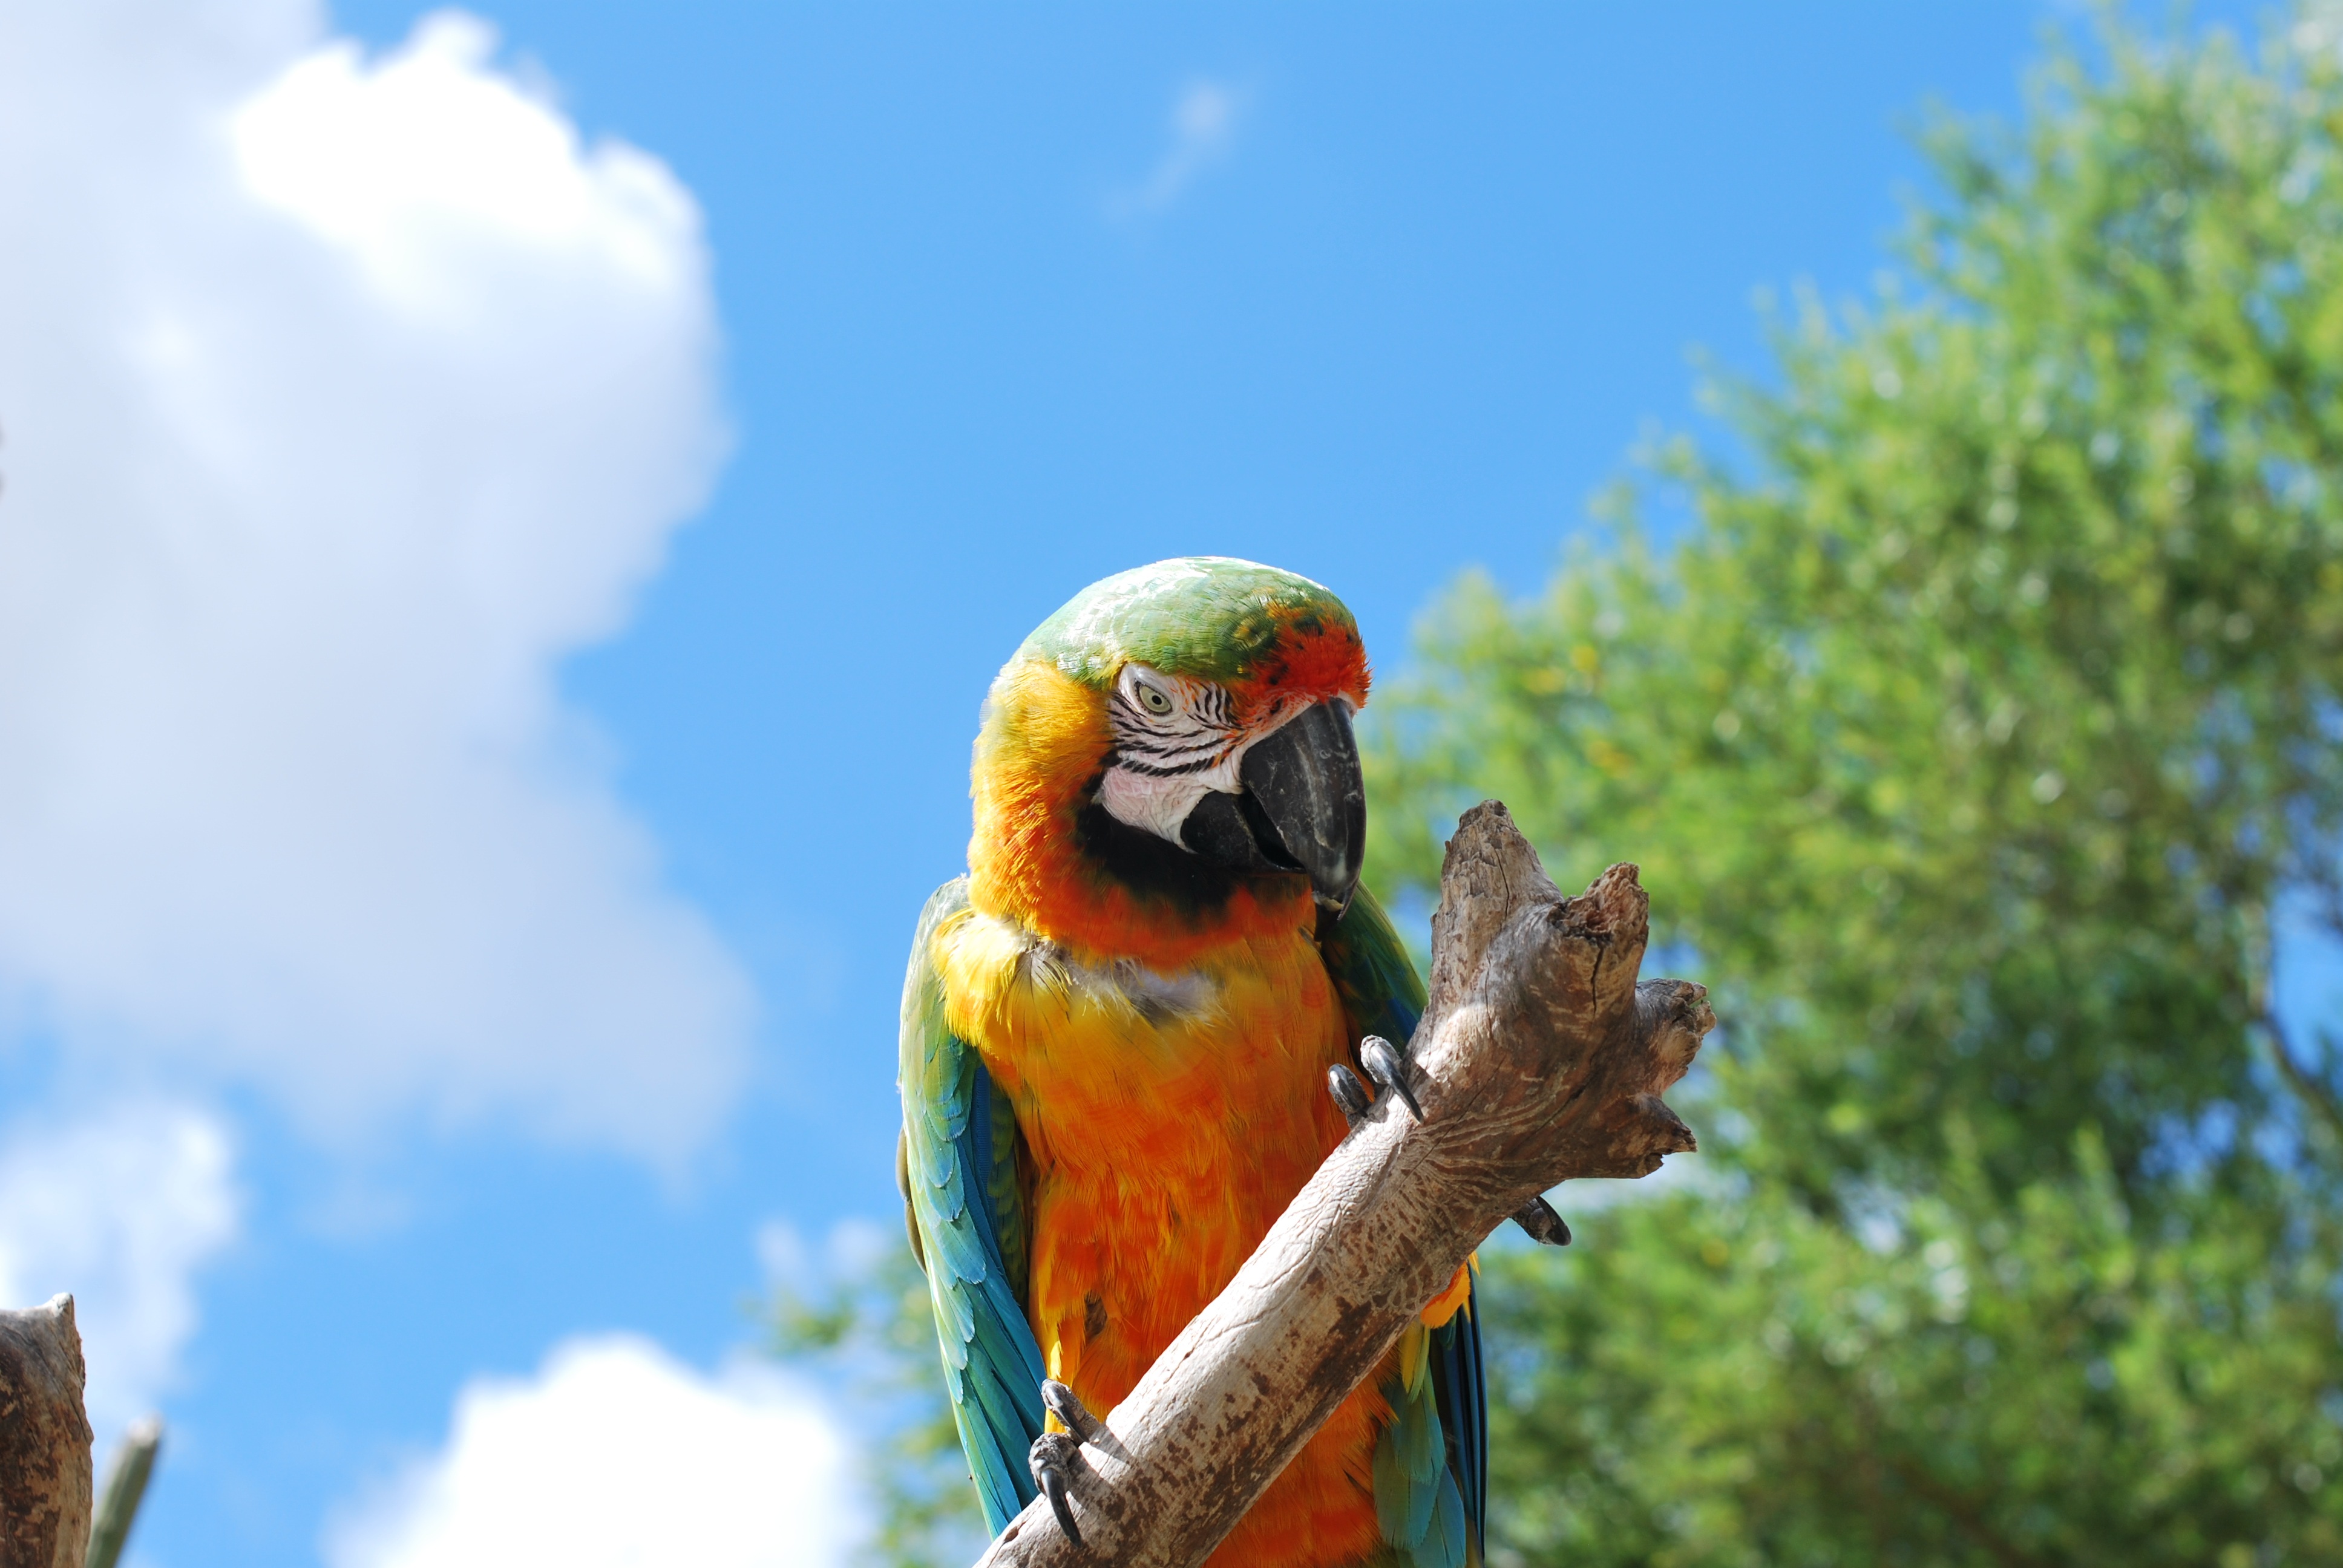
nature, bird, animal, wildlife, green, beak, tropical, colorful, feather, fauna, macaw, vertebrate, parrot, parakeet, common pet parakeet